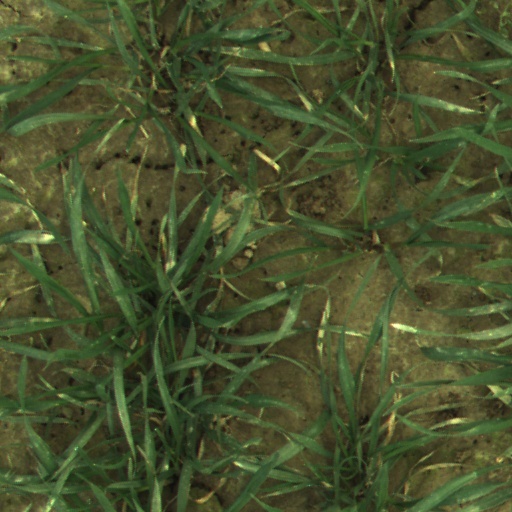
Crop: wheat